Nvidia GRID

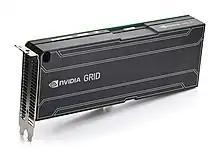
This GRID K1 GPU provides VDI for four seats using four independent GK107 GPUs with 4 GB of graphics memory each.

Nvidia GRID was a family of graphics processing units (GPUs) made by Nvidia, introduced in 2008, that were targeted specifically towards GPU virtualization and cloud gaming. The Nvidia GRID includes both graphics processing and video encoding into a single device which is able to decrease the input to display latency of cloud based video game streaming. It was previously used by Nvidia's GeForce Now, a paid cloud gaming service.